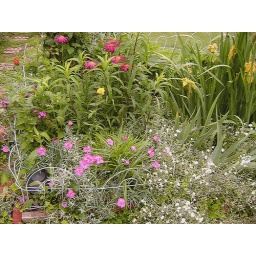
Red Pyrethrum, Pink Carnation, Snow in Summer, 'Lady Stratheden' Geum, yellow Dutch Iris, red Maltrese Cross